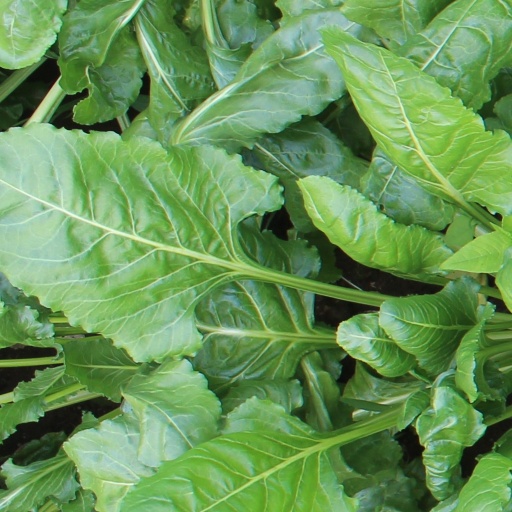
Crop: sugar beet